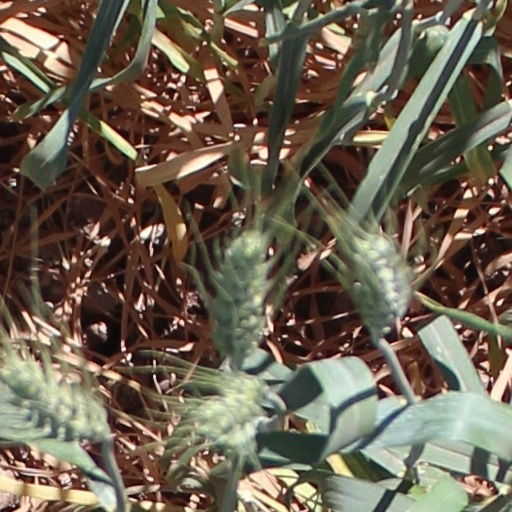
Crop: wheat